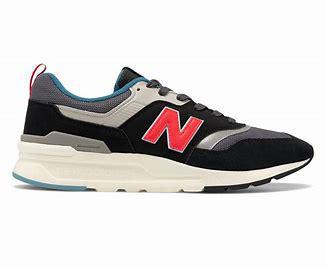
Brand: New
Model: Balance New Balance 997H